Zakaria Messoudi

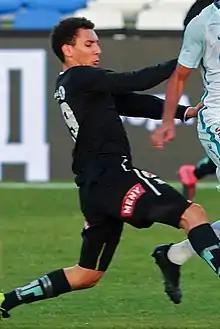
Messoudi in 2017

Zakaria Messoudi (born October 30, 1993) is a former professional soccer player who played as a midfielder. Born in Morocco, he represented Canada at youth international level.